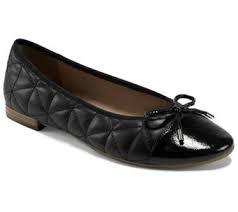
Label: Ballet Flat